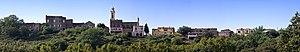
Borgo (Corse) - Panorama du village
Borgo est une commune dans la circonscription départementale de la Haute-Corse et le territoire de la collectivité de Corse.